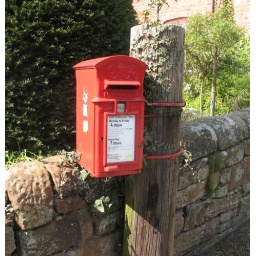
GR lamp box (CW6 208) in Bowes Gate Road, Bunbury, Cheshire